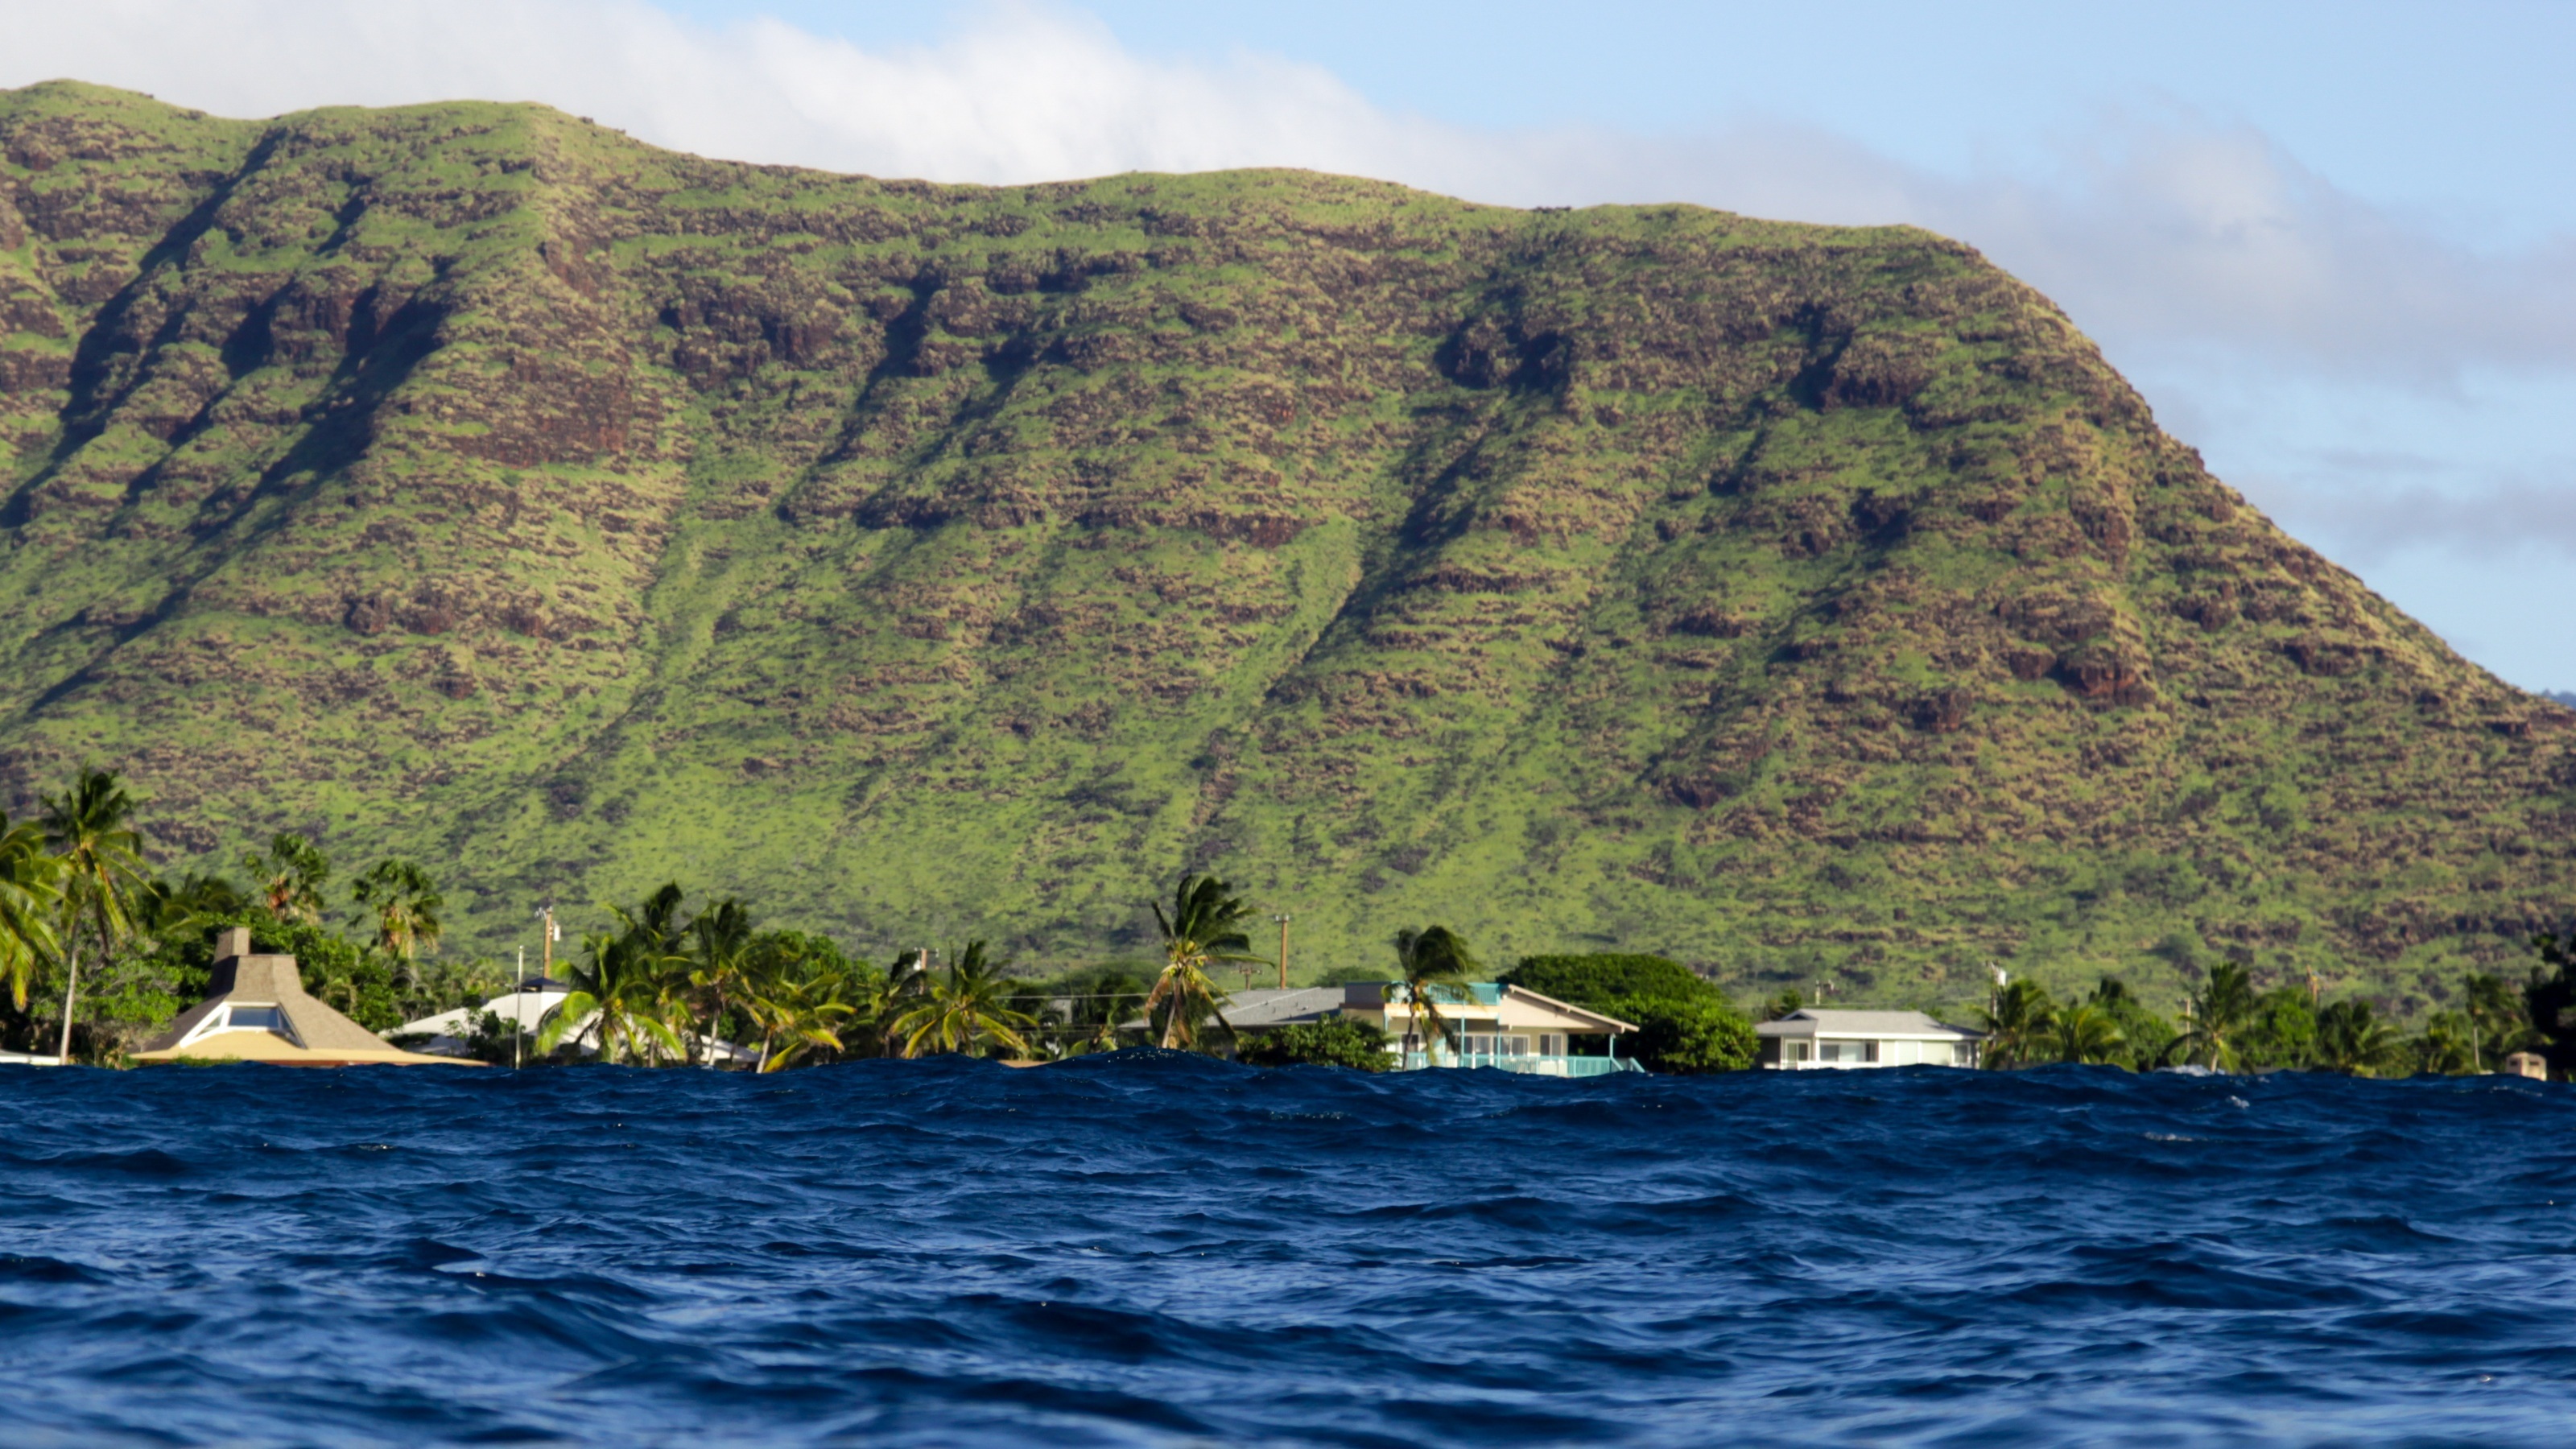
sea, coast, water, nature, hill, shore, cliff, cove, vehicle, bay, island, blue, terrain, boating, vegetation, houses, loch, cape, islet, huts, landform, coean, geographical feature